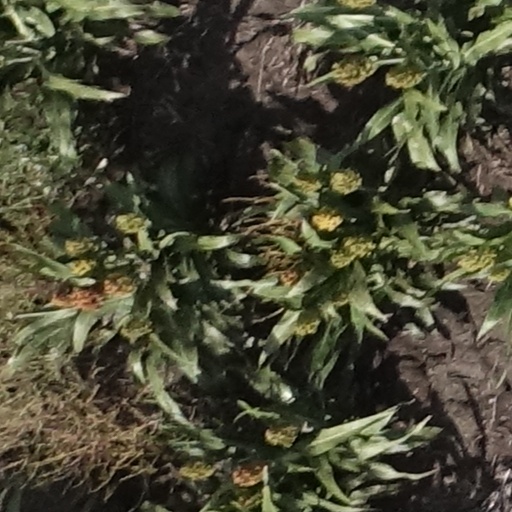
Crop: sorghum